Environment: real
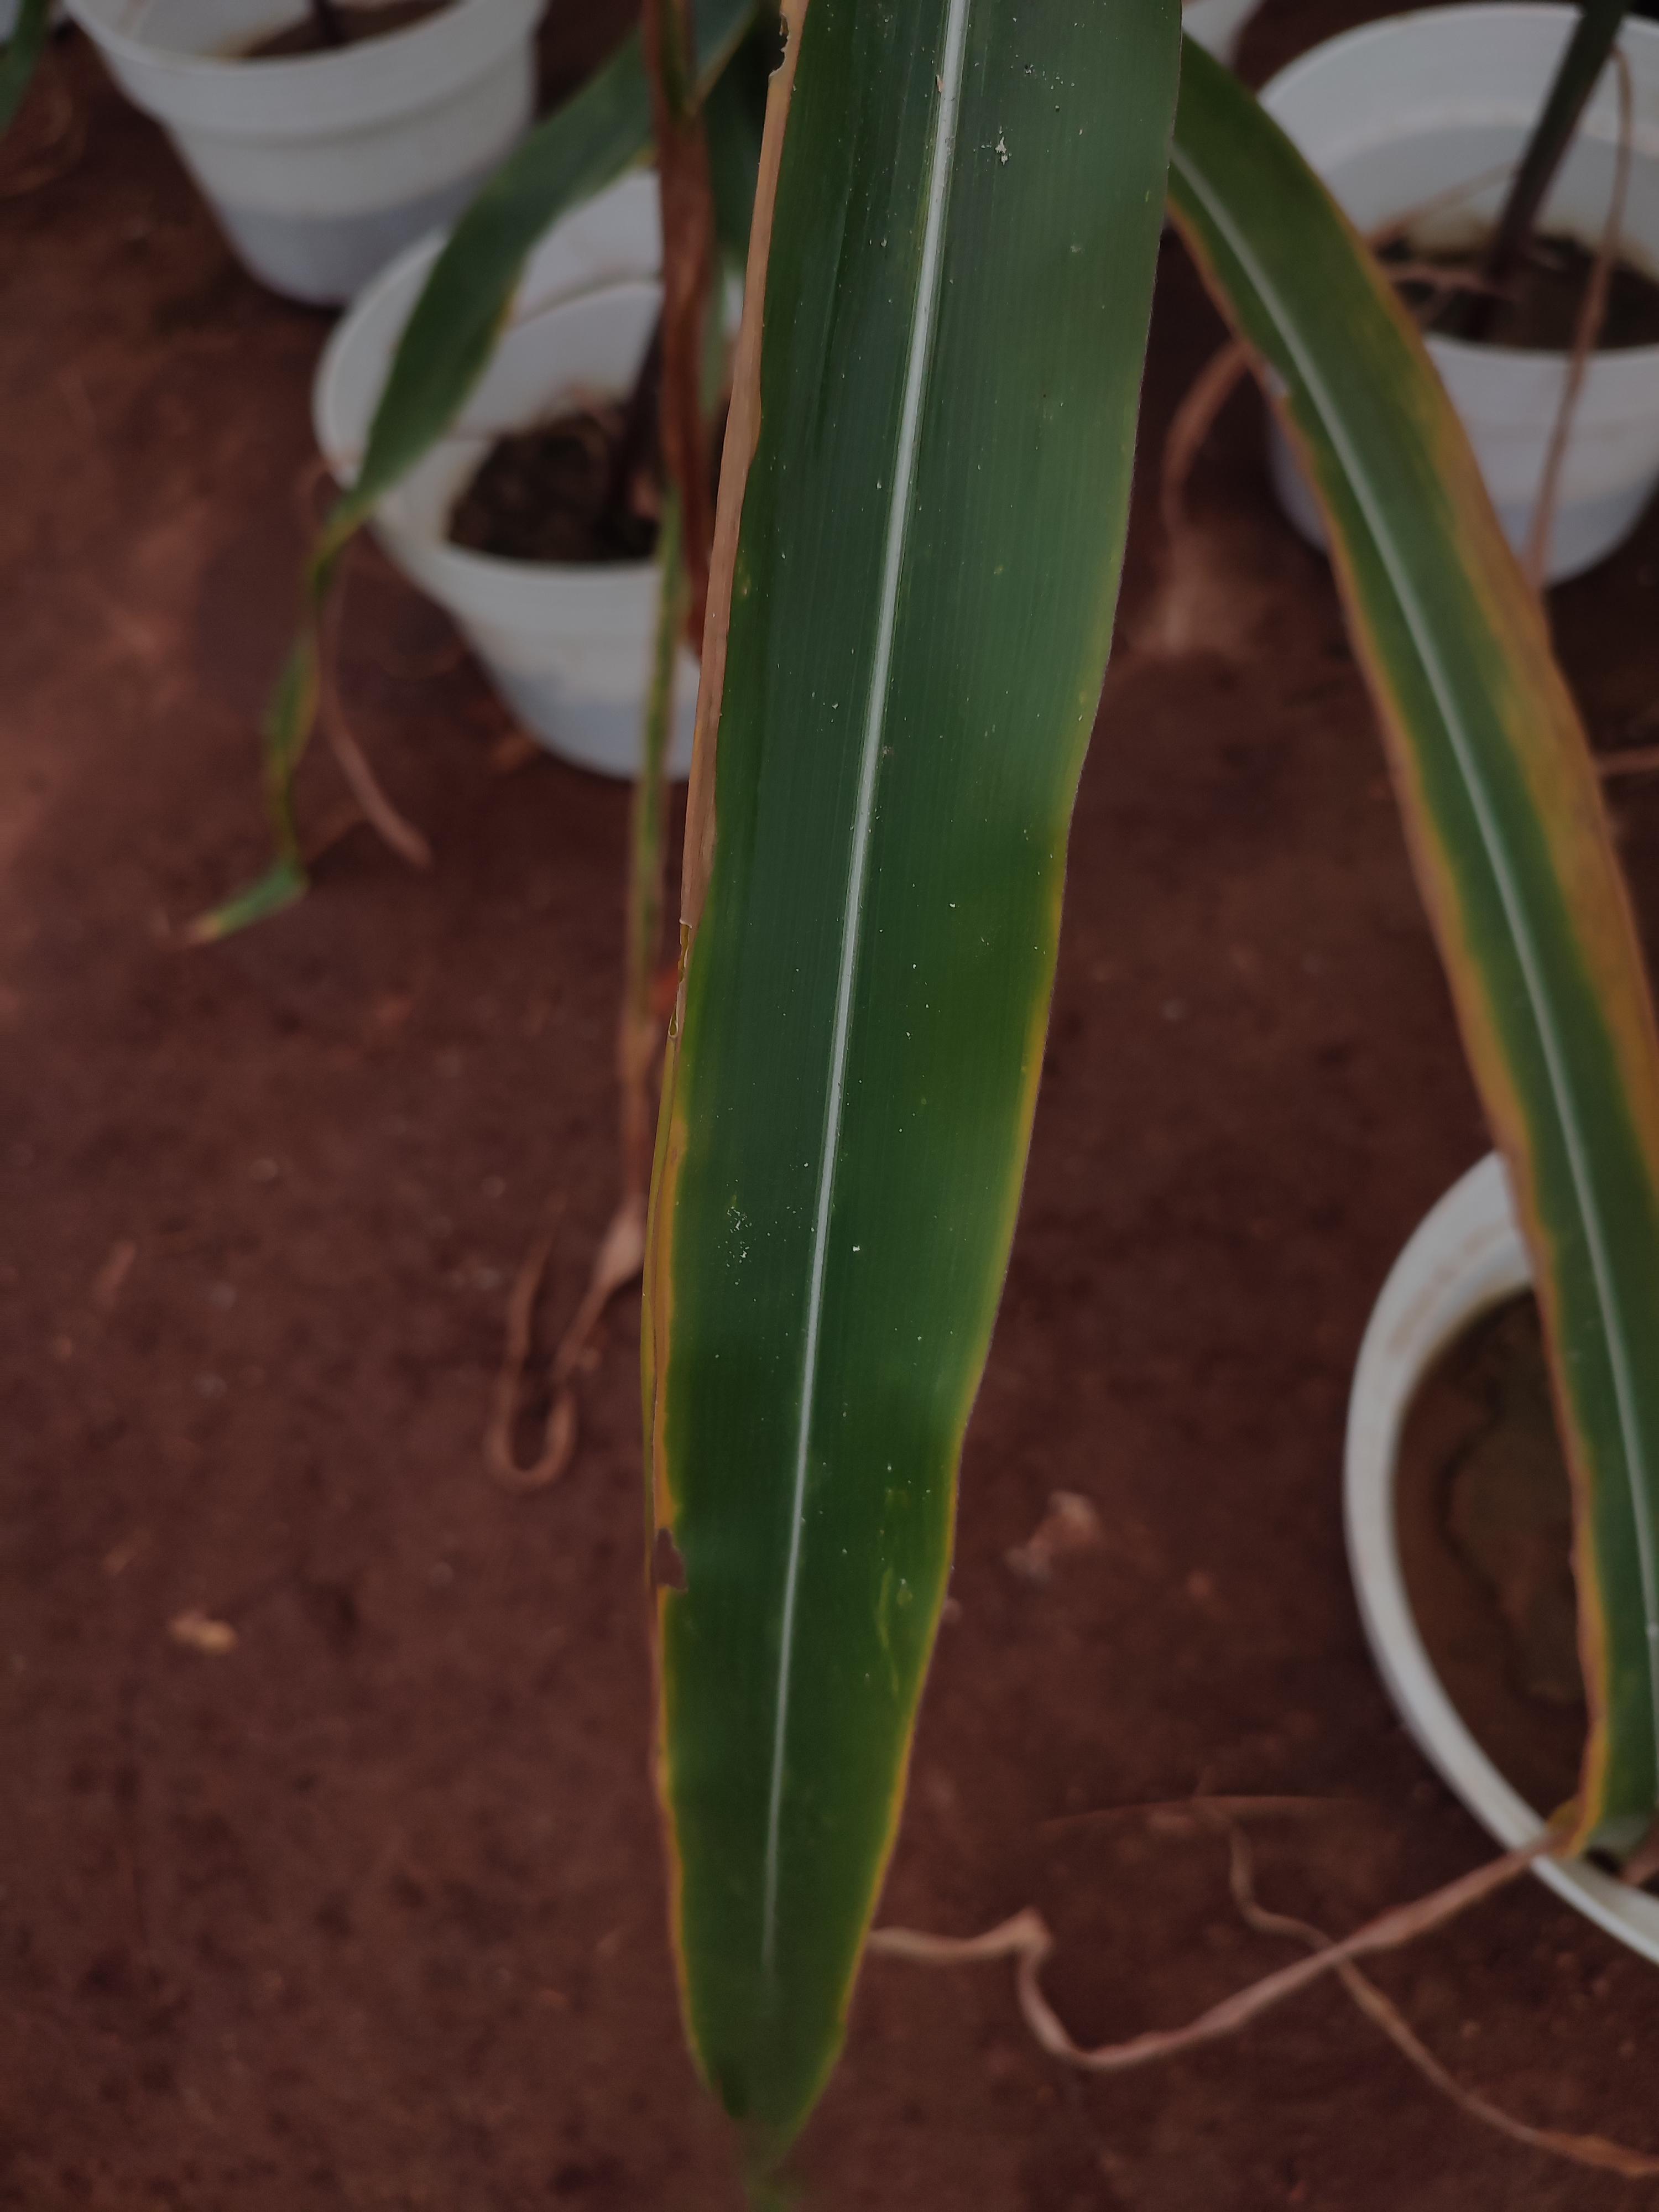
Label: potassium_deficiency